Christianity in Turkey

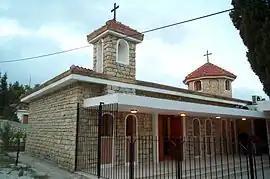
Armenian Apostolic church in Vakifli, Turkey

The first capitulation concluded between the Ottoman Empire and a foreign state was that of 1535, granted to the Kingdom of France. The Ottoman Empire was then at the height its power, and the French king Francis I had shortly before sustained a disastrous defeat at the Battle of Pavia. His only hope of assistance lay in the Ottoman sultan Suleiman I. The appeal to Suleiman on the ground of the common interest of the Kingdom of France and the Ottoman Empire in overcoming the power of the Holy Roman Emperor Charles V overweening power was successful; thus was established the Franco-Ottoman alliance, and in 1536 the capitulations were signed. They amounted to a treaty of commerce and a treaty allowing the establishment of Christian Frenchmen in Ottoman Turkey and fixing the jurisdiction to be exercised over them: individual and religious liberty was guaranteed to them, the King of France was empowered to appoint consuls in Ottoman Turkey, the consuls were recognized as competent to judge the civil and criminal affairs of French subjects in Ottoman Turkey according to French law, and the consuls may appeal to the officers of the sultan for their aid in the execution of their sentences. This, the first of the capitulations, can be seen as the prototype of its successors.